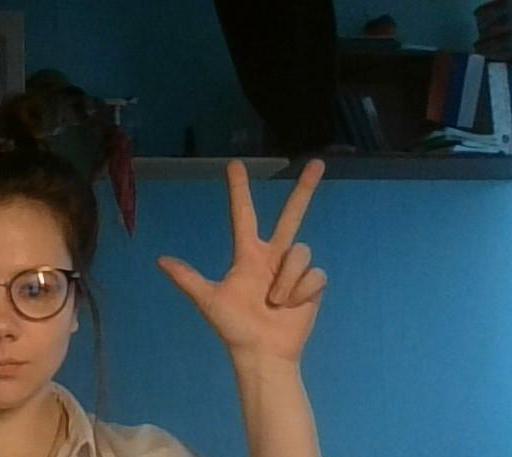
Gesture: three2